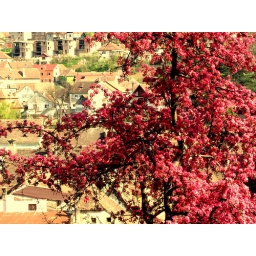
flori in cetate / castle flowers